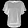
Label: T - shirt / top